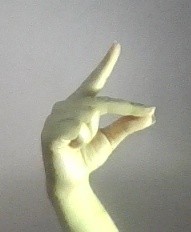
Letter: ta